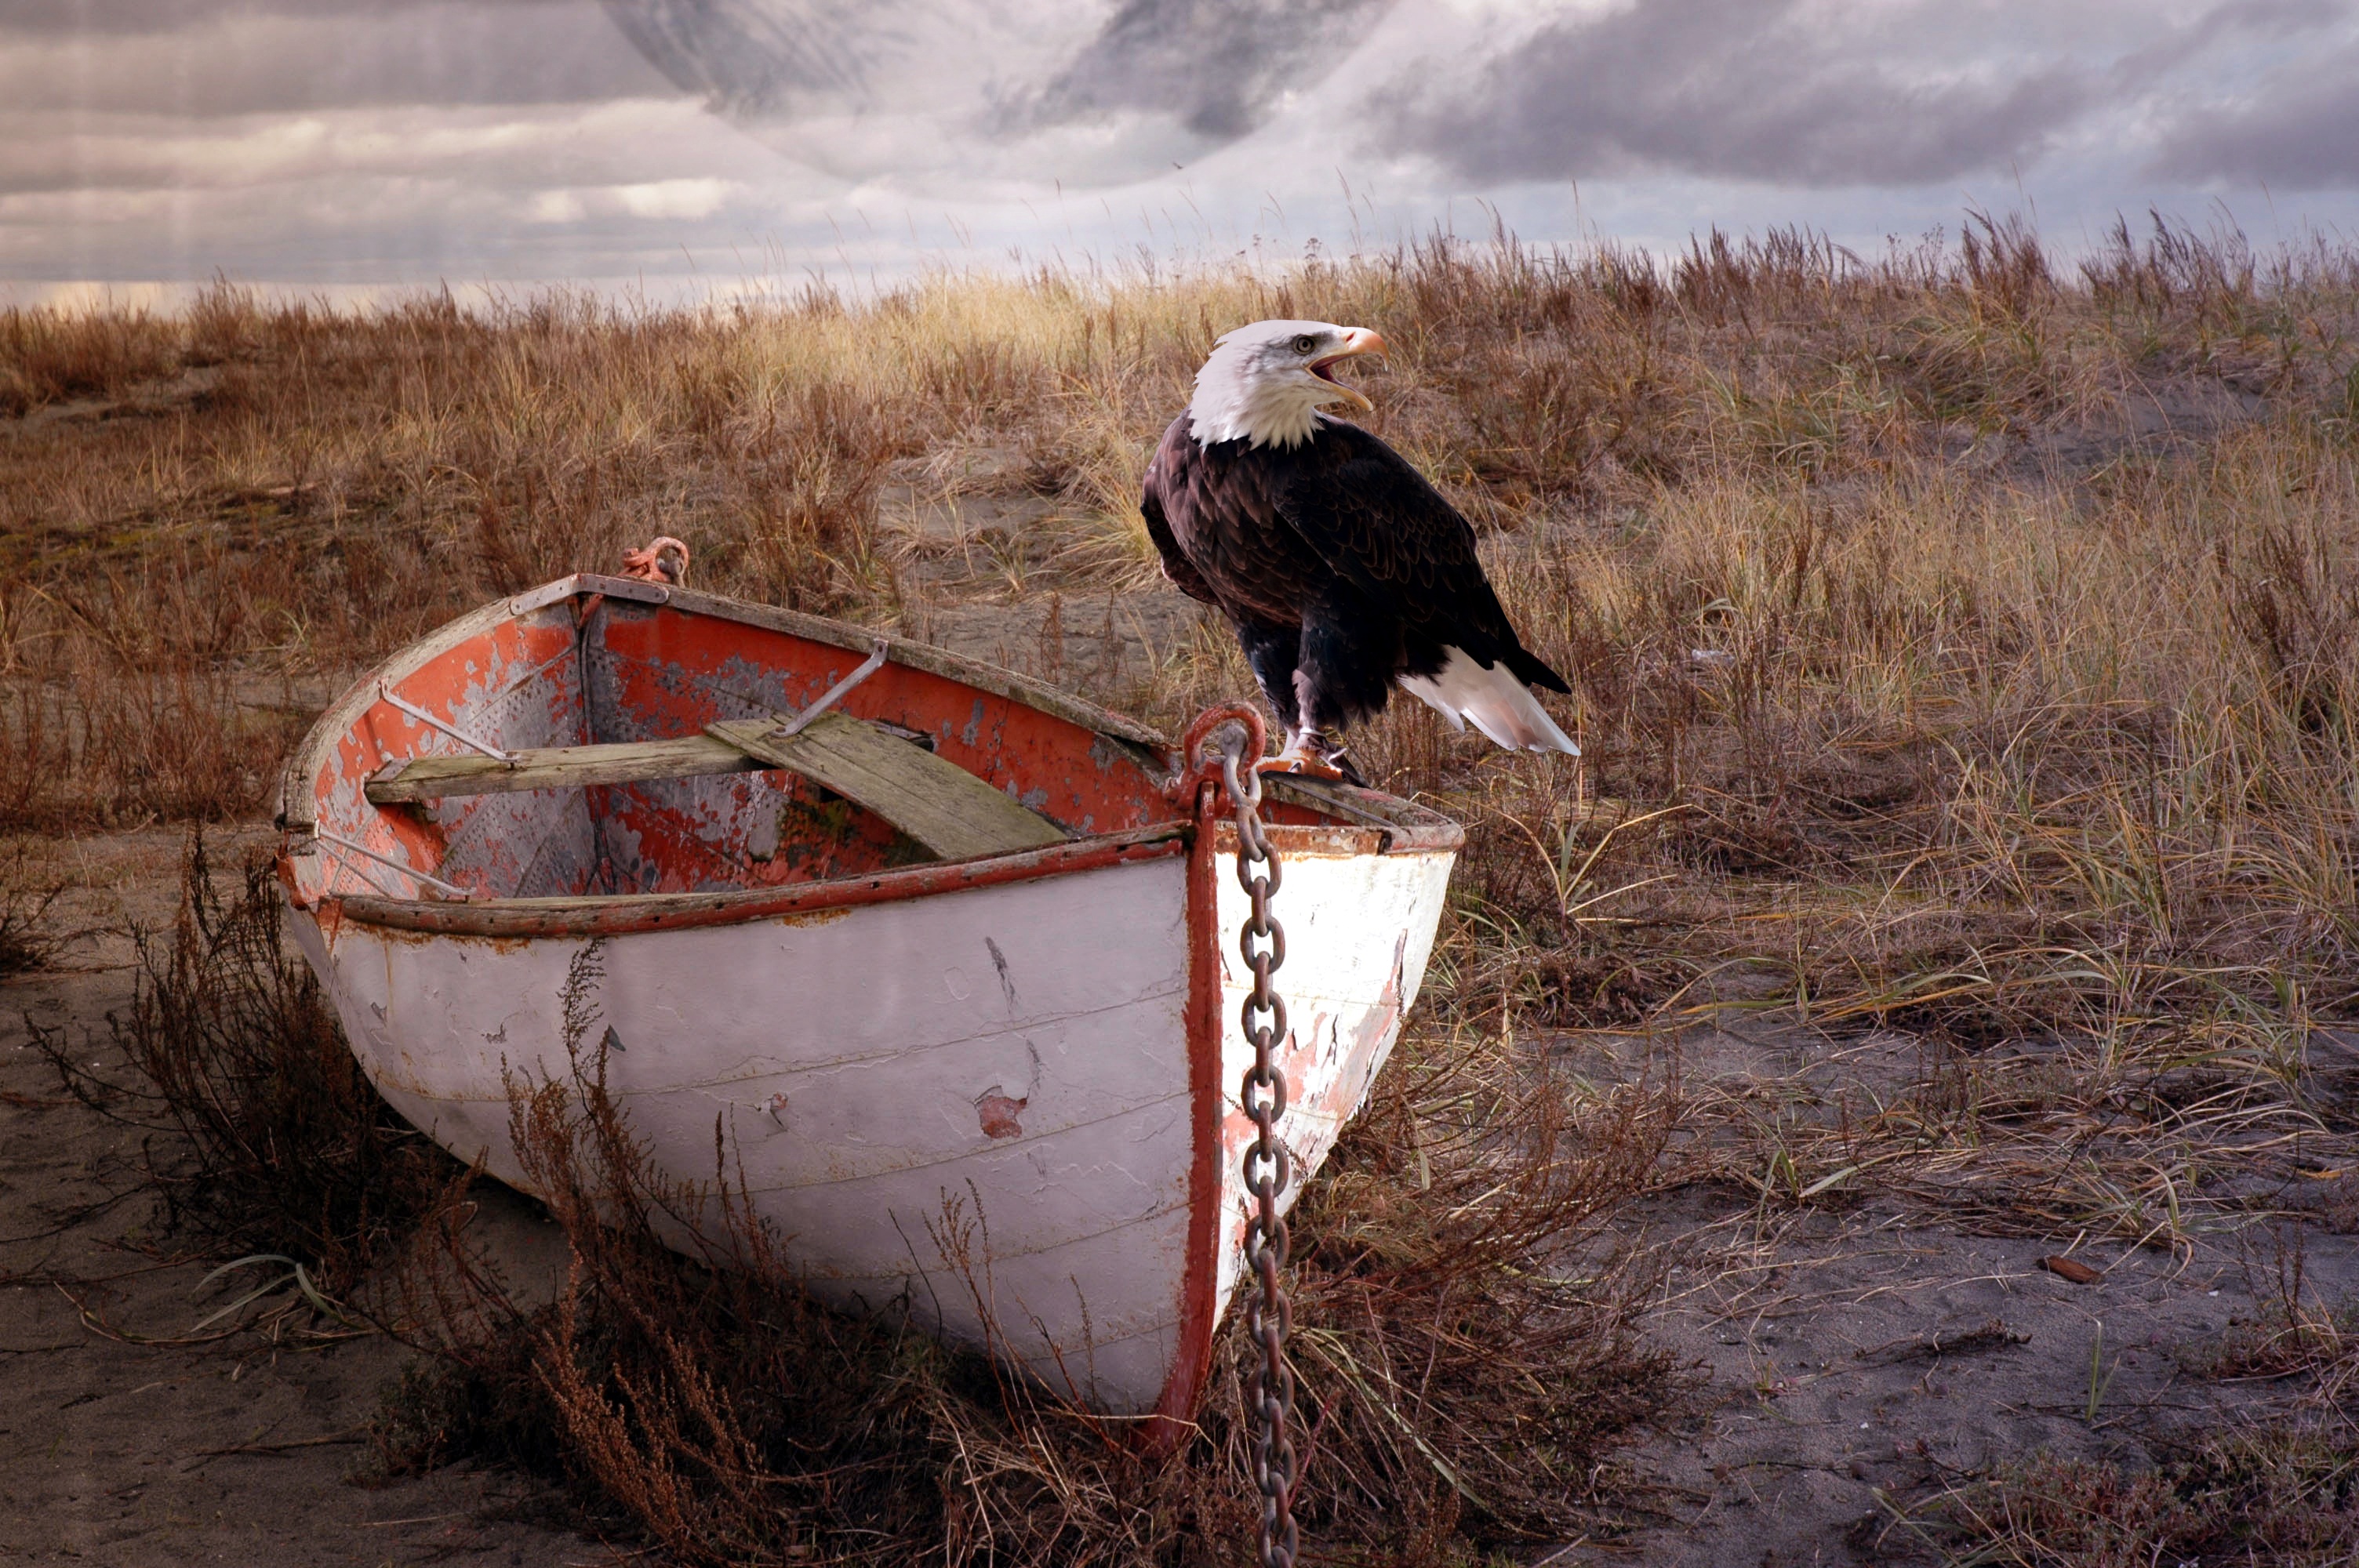
bird, ship, wildlife, surreal, steppe, adler, cloudiness